BBC Radio Guernsey

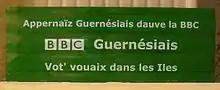
Publicity sticker: "Learn Guernésiais with the BBC – BBC Guernsey – Your voice in the Islands"

BBC Radio Guernsey has grown from a small part-time radio operation in the early 1980s into a full tri-media broadcaster, providing locally produced radio, online and TV services. Each week, the station broadcasts 40 hours of local programming ranging from news and current affairs to music and conversation.